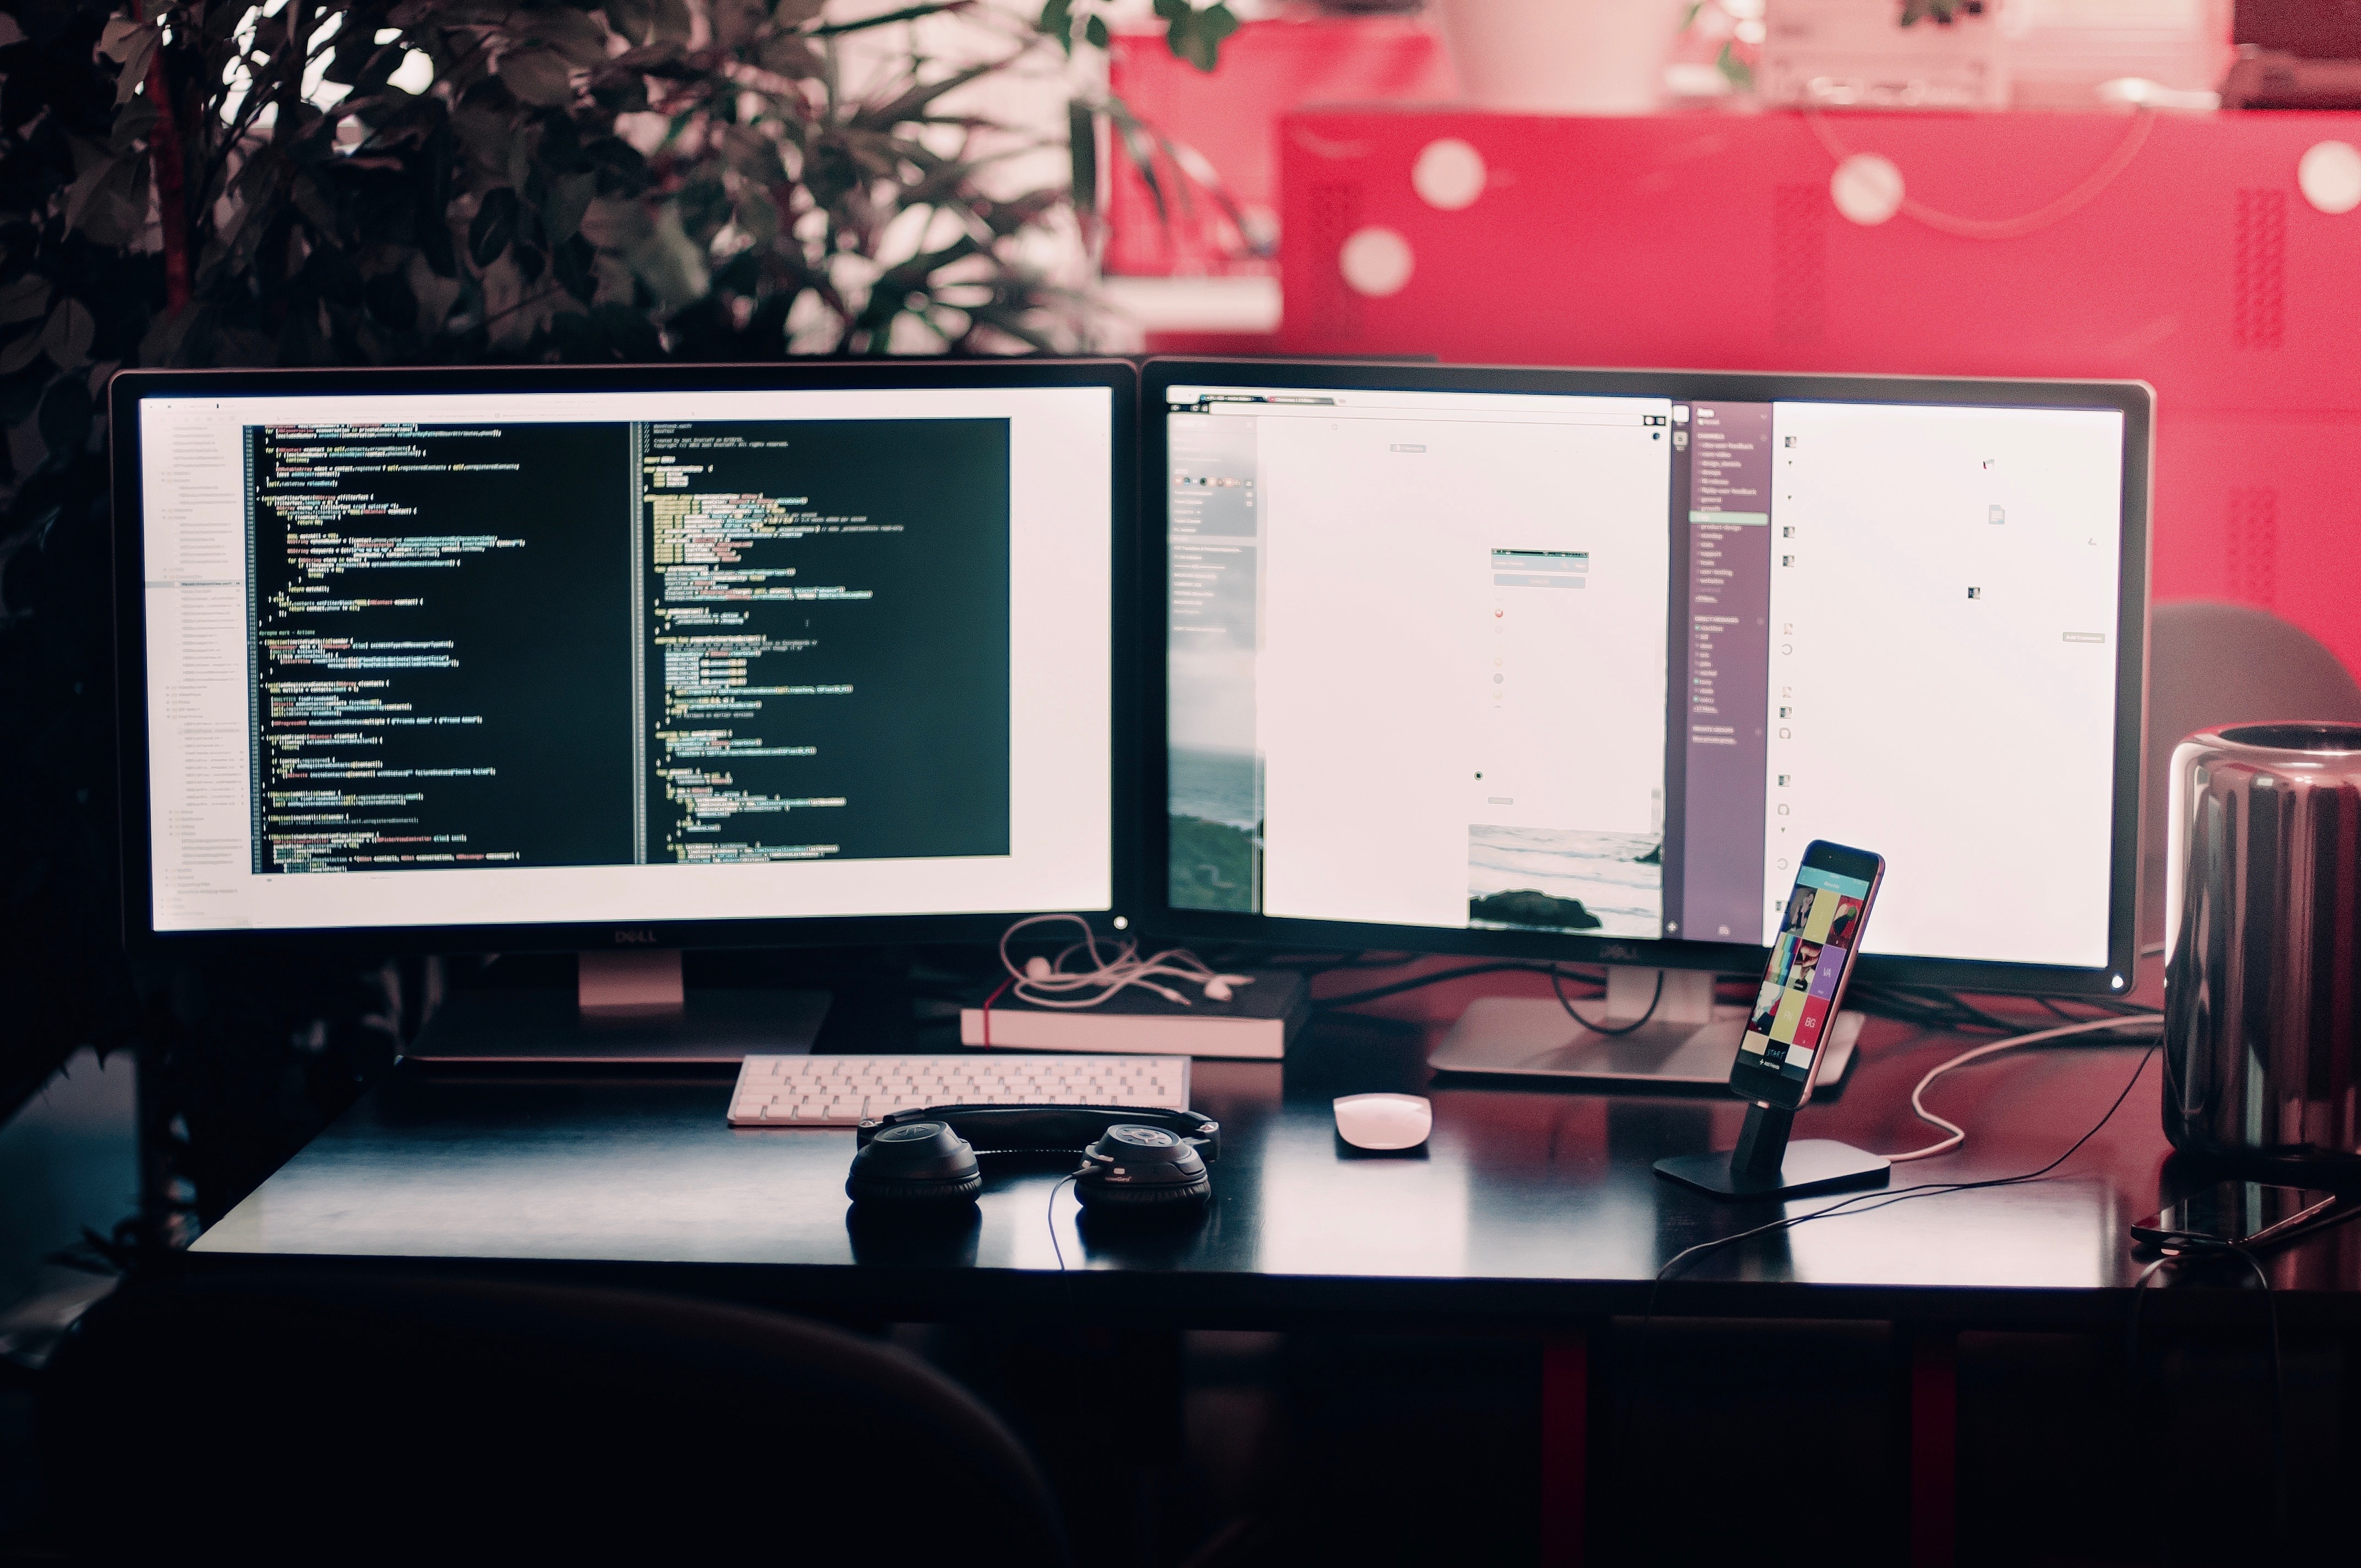
desk, computer, work, keyboard, technology, mouse, internet, office, room, interior design, developer, monitor, design, headphones, display, information, development, code, workplace, data, computers, computer technology, apple mac